Hunting and fishing in Alaska

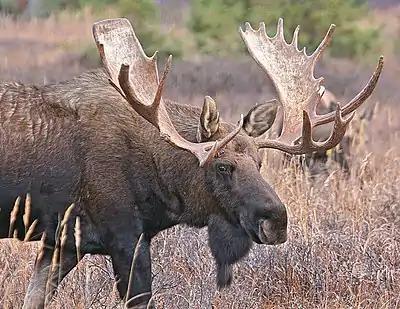
The Alaska moose is the largest deer species in North America.

Alaska is a popular hunting destination. Hunters come from all over the world to hunt big game animals such as the brown bear, black bear, moose, and caribou. Mountain goat hunts are also quickly becoming a rising interest to hunters. The reason as to why Alaska is such a popular hunting destination is because it is home to some of the world’s largest big game animals. Alaska’s species of brown bear and moose are the largest in the world. According to the Boone and Crockett Club, Alaska has a rich history of world record brown bear, moose, and caribou, taken by various hunters. Hunters are able to partake in an Alaskan hunt by obtaining hunting licenses and game tags, and also following the areas laws and regulations. The most common weapons among hunters are rifles, large handguns, and bows.